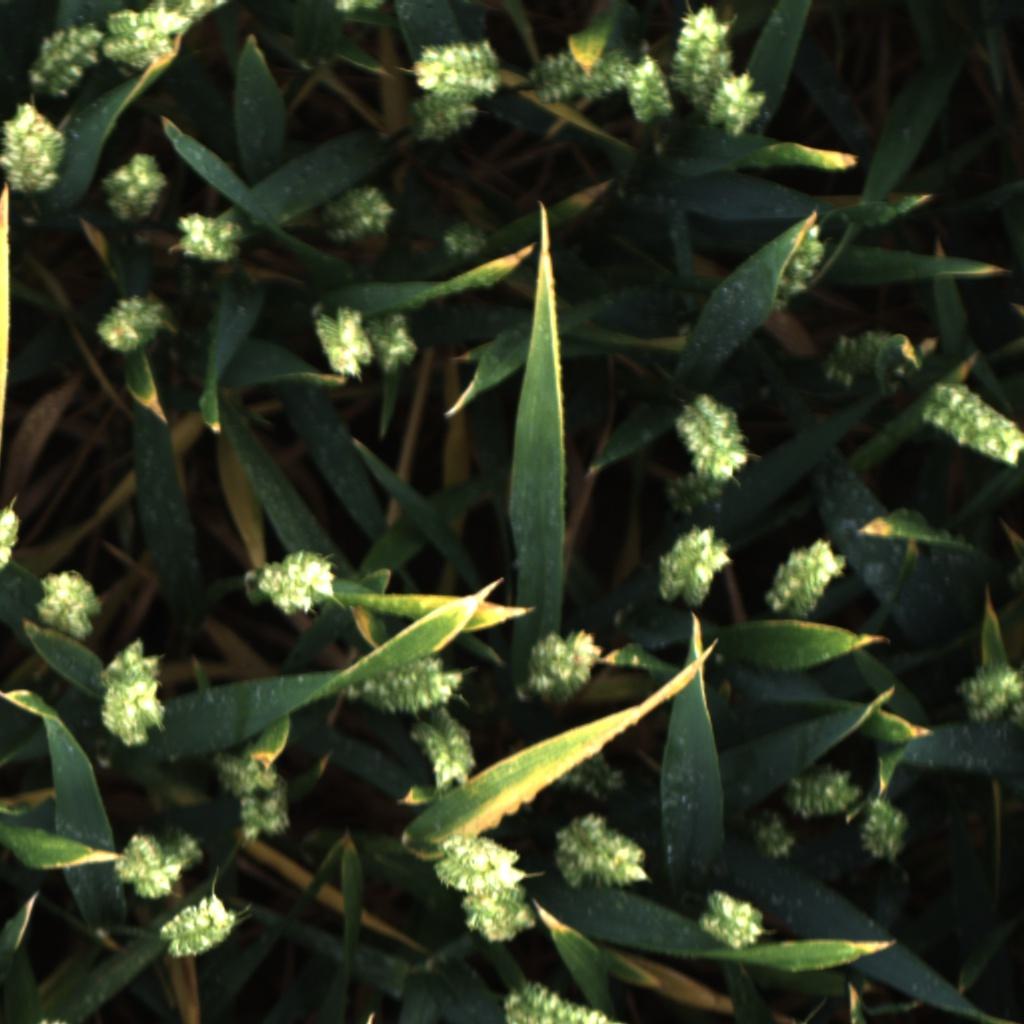
Country: UK
Location: Rothamsted
Wheat development stage: Filling - Ripening